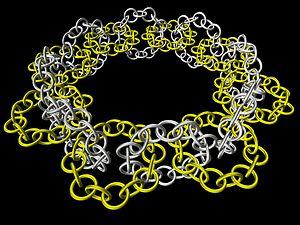
Collier d'Antoine. Figure utilisée en topologie en rapport avec l'ensemble de Cantor.
En mathématiques et plus spécialement en topologie, le collier d'Antoine est un objet introduit par Louis Antoine dans sa thèse en 1921. Il s'agit d'un compact totalement discontinu, de l'espace ambiant, sans point isolé, et dont le complémentaire n'est pas simplement connexe. C'est par ailleurs une fractale, construite par itération en remplaçant à chaque étape un tore par une chaîne de tores entrelacés.